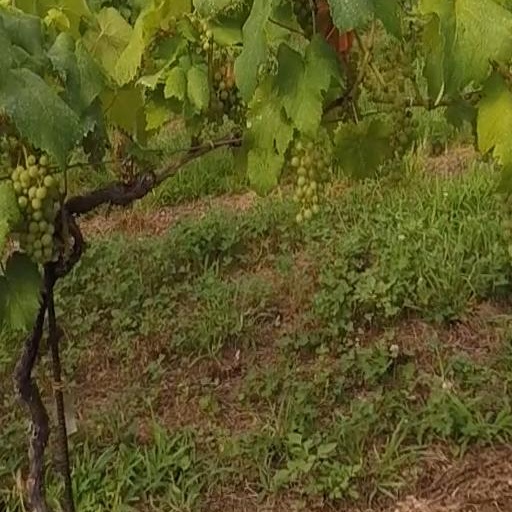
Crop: grape